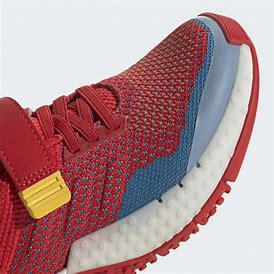
Brand: Adidas
Model: Lego Sport Pro